Davleia

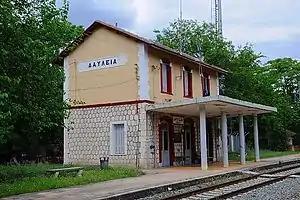
The railway station of Davleia.

The village is served by Davleia railway station, situated north of the settlement on the Athens-Leianokladi railway with regional services to Athens and Leianokladi.